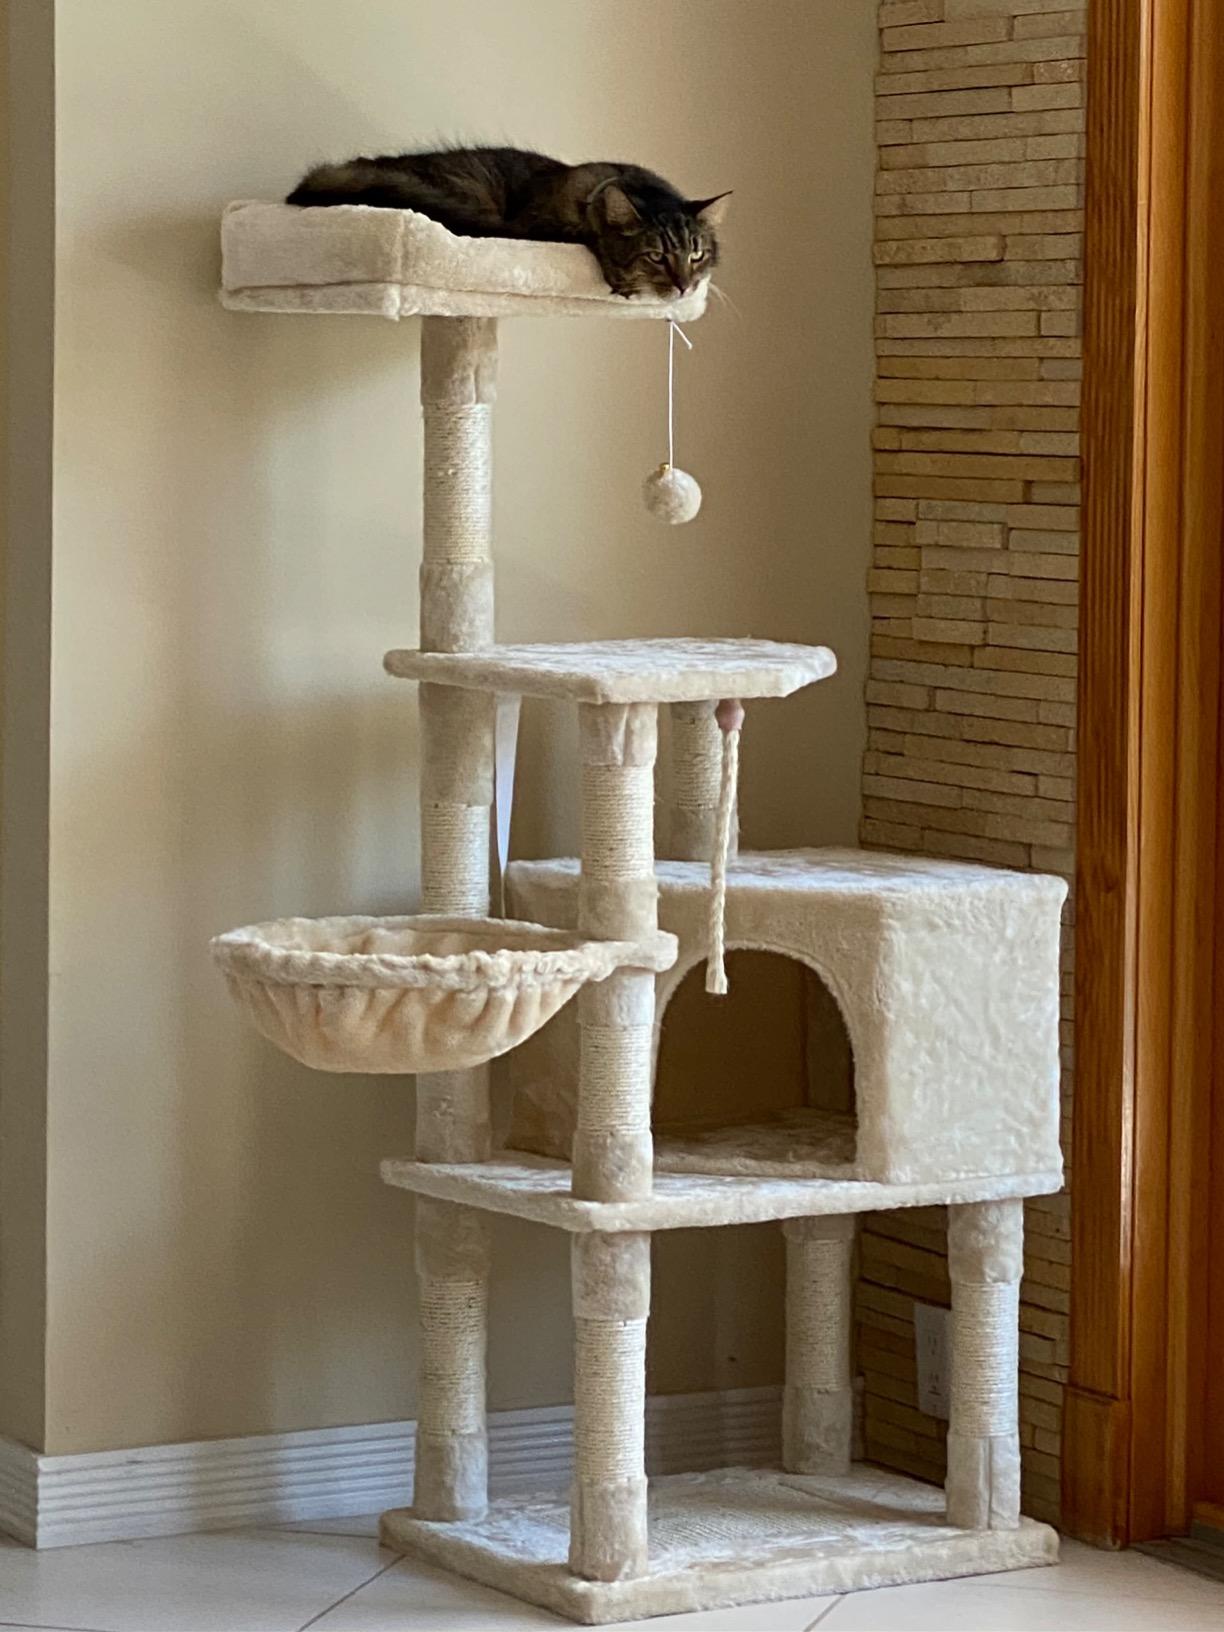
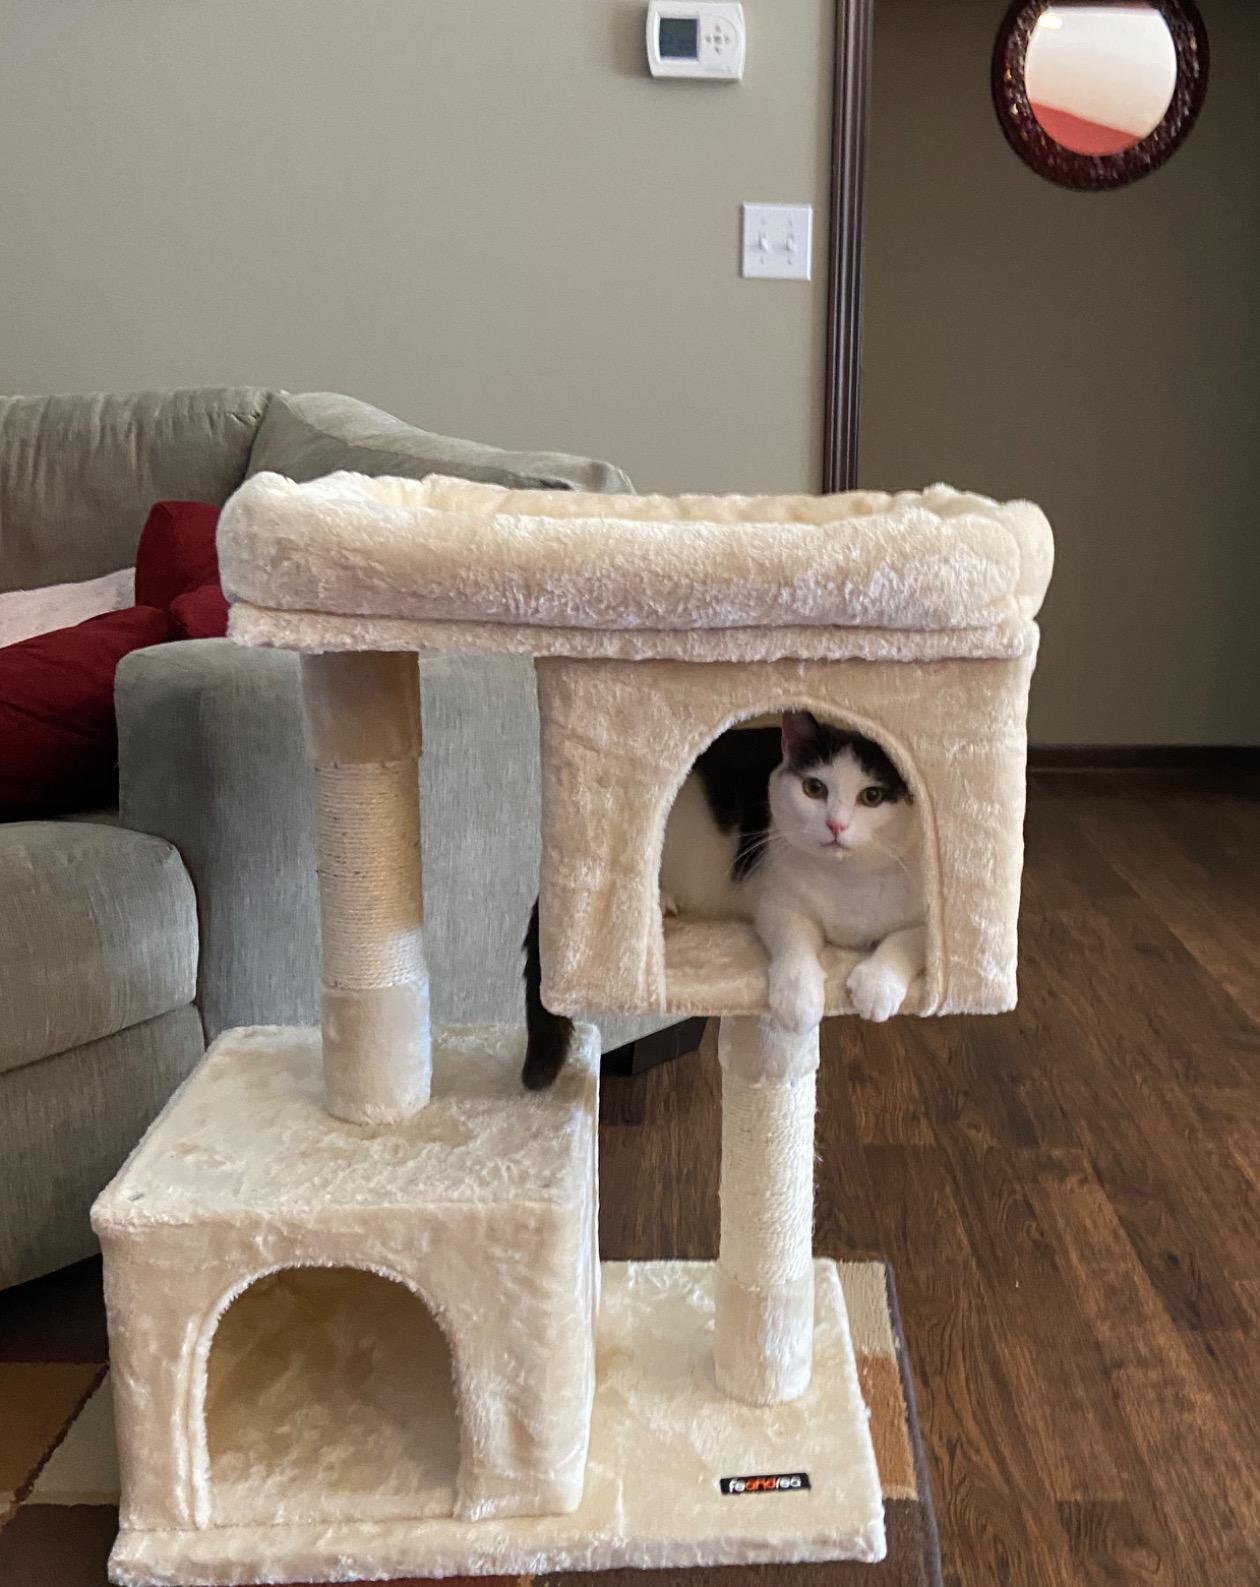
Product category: items_cat tree
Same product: no